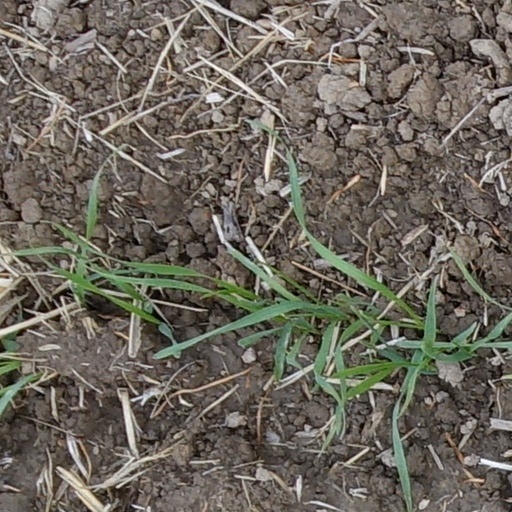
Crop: wheat